Stephan Körner

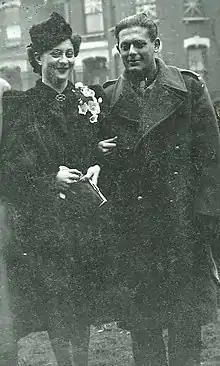
Stephan and Edith Körner on their wedding day in 1944.

He was awarded his PhD in 1944; shortly afterwards, he married Edith Laner ("Diti"; born Edita Leah Löwy; in 1938/39, her father changed the family name to Laner in a vain attempt to deceive the Nazis into thinking that he and his family were not Jewish), a fellow Czech refugee, whom he had met in London in 1941. He remained in the Czechoslovak army until 1946.